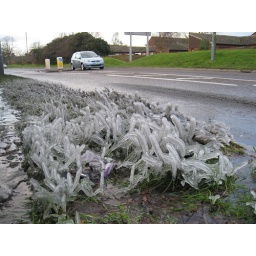
These interesting ice formations have appeared next to a road by a leaking water main